Nuremberg S-Bahn

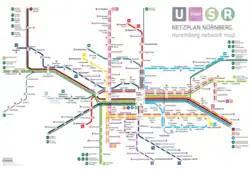
U-, S-Bahn and tramway network in Nuremberg and Fürth

There are multiple interchanges with the Nuremberg U-Bahn in both Nuremberg and Fürth, including at the stations Fürth Hauptbahnhof (U1/S1&S6), Nuremberg Hauptbahnhof (all U-Bahn and S-Bahn lines), Fürth Klinikum / Unterfarrnbach (U1/S1), Nuremberg Rothenburger Straße (U2/U3 and S1), Nürnberg-Schweinau station (S4 / U2).